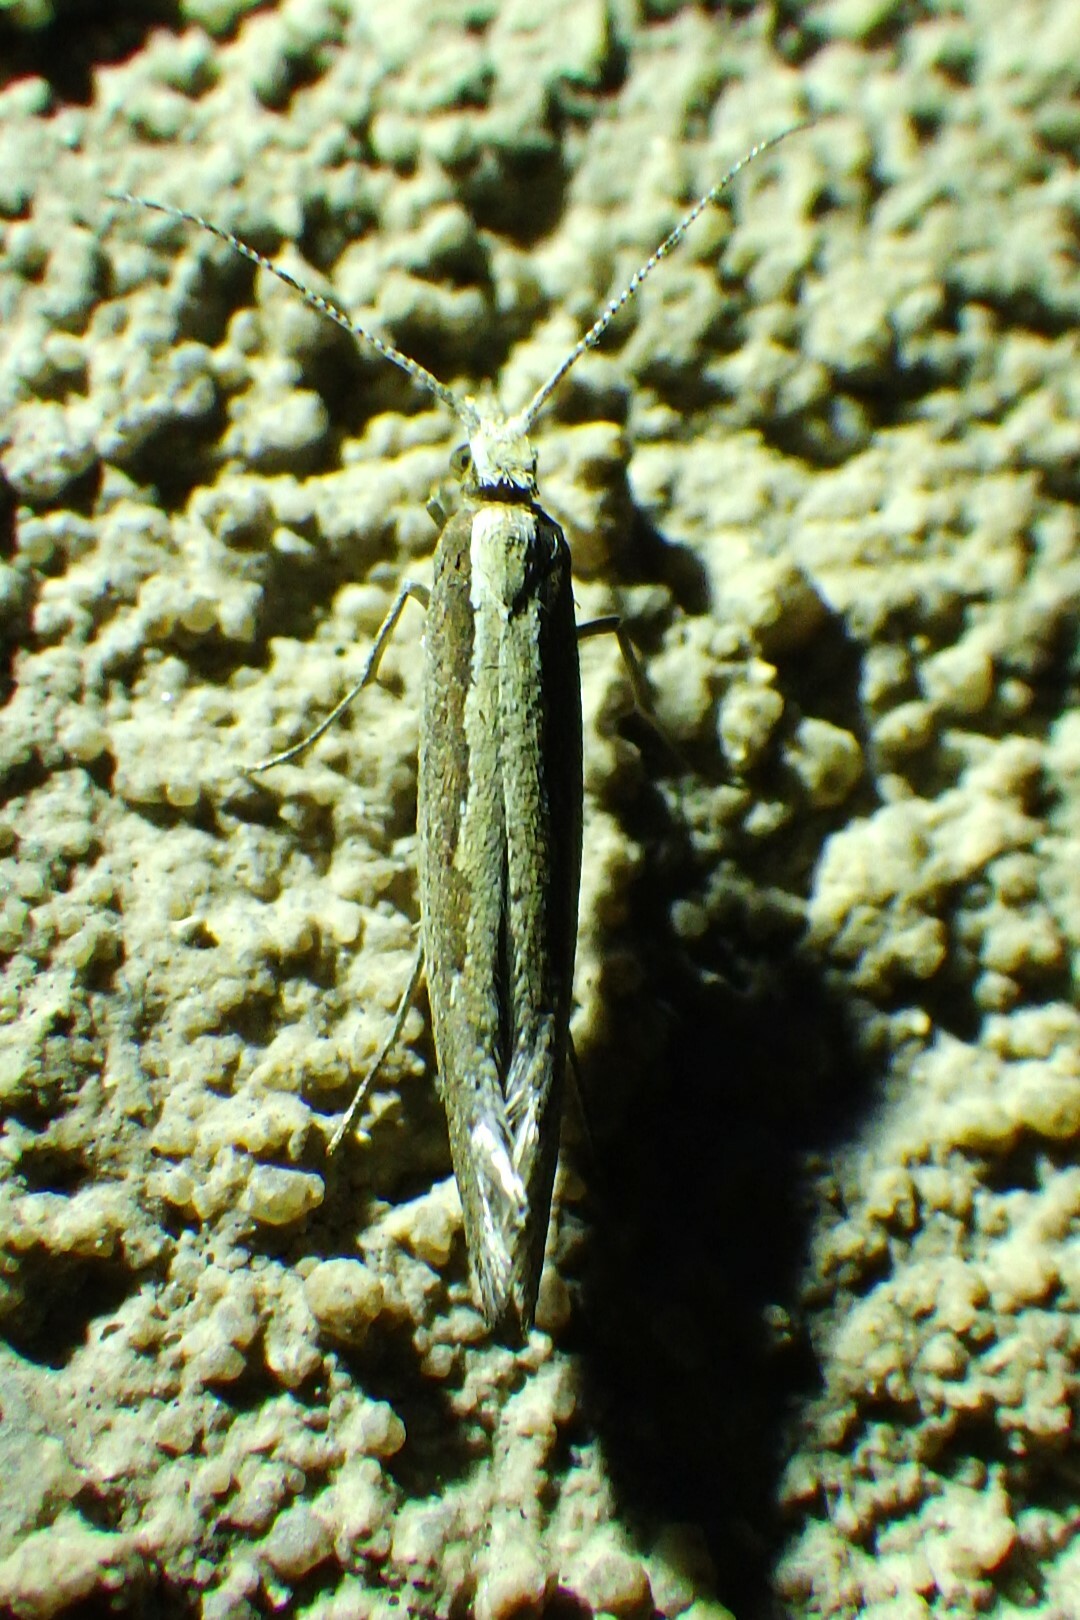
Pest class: diamondback_moth